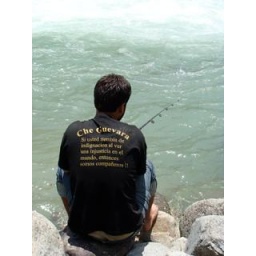
Waiting 4 fish in kashmir mountains